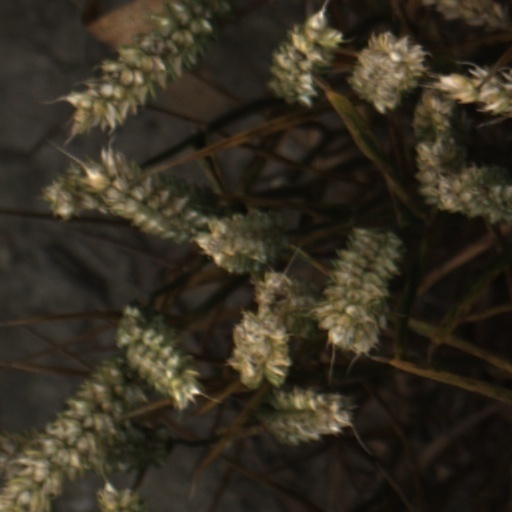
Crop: wheat